Thomas Clarkson

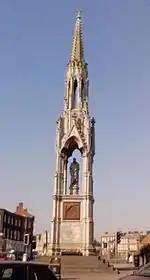
The Clarkson Memorial, Wisbech

Throughout his life Clarkson was a frequent guest of Joseph Hardcastle (the first treasurer of the London Missionary Society) at Hatcham House in Deptford, then a Surrey village. In the early 1790s he met his wife, a niece of Mrs Hardcastle here. Clarkson wrote much of his "History of the Abolition of the Slave Trade" (1808) at Hatcham House.